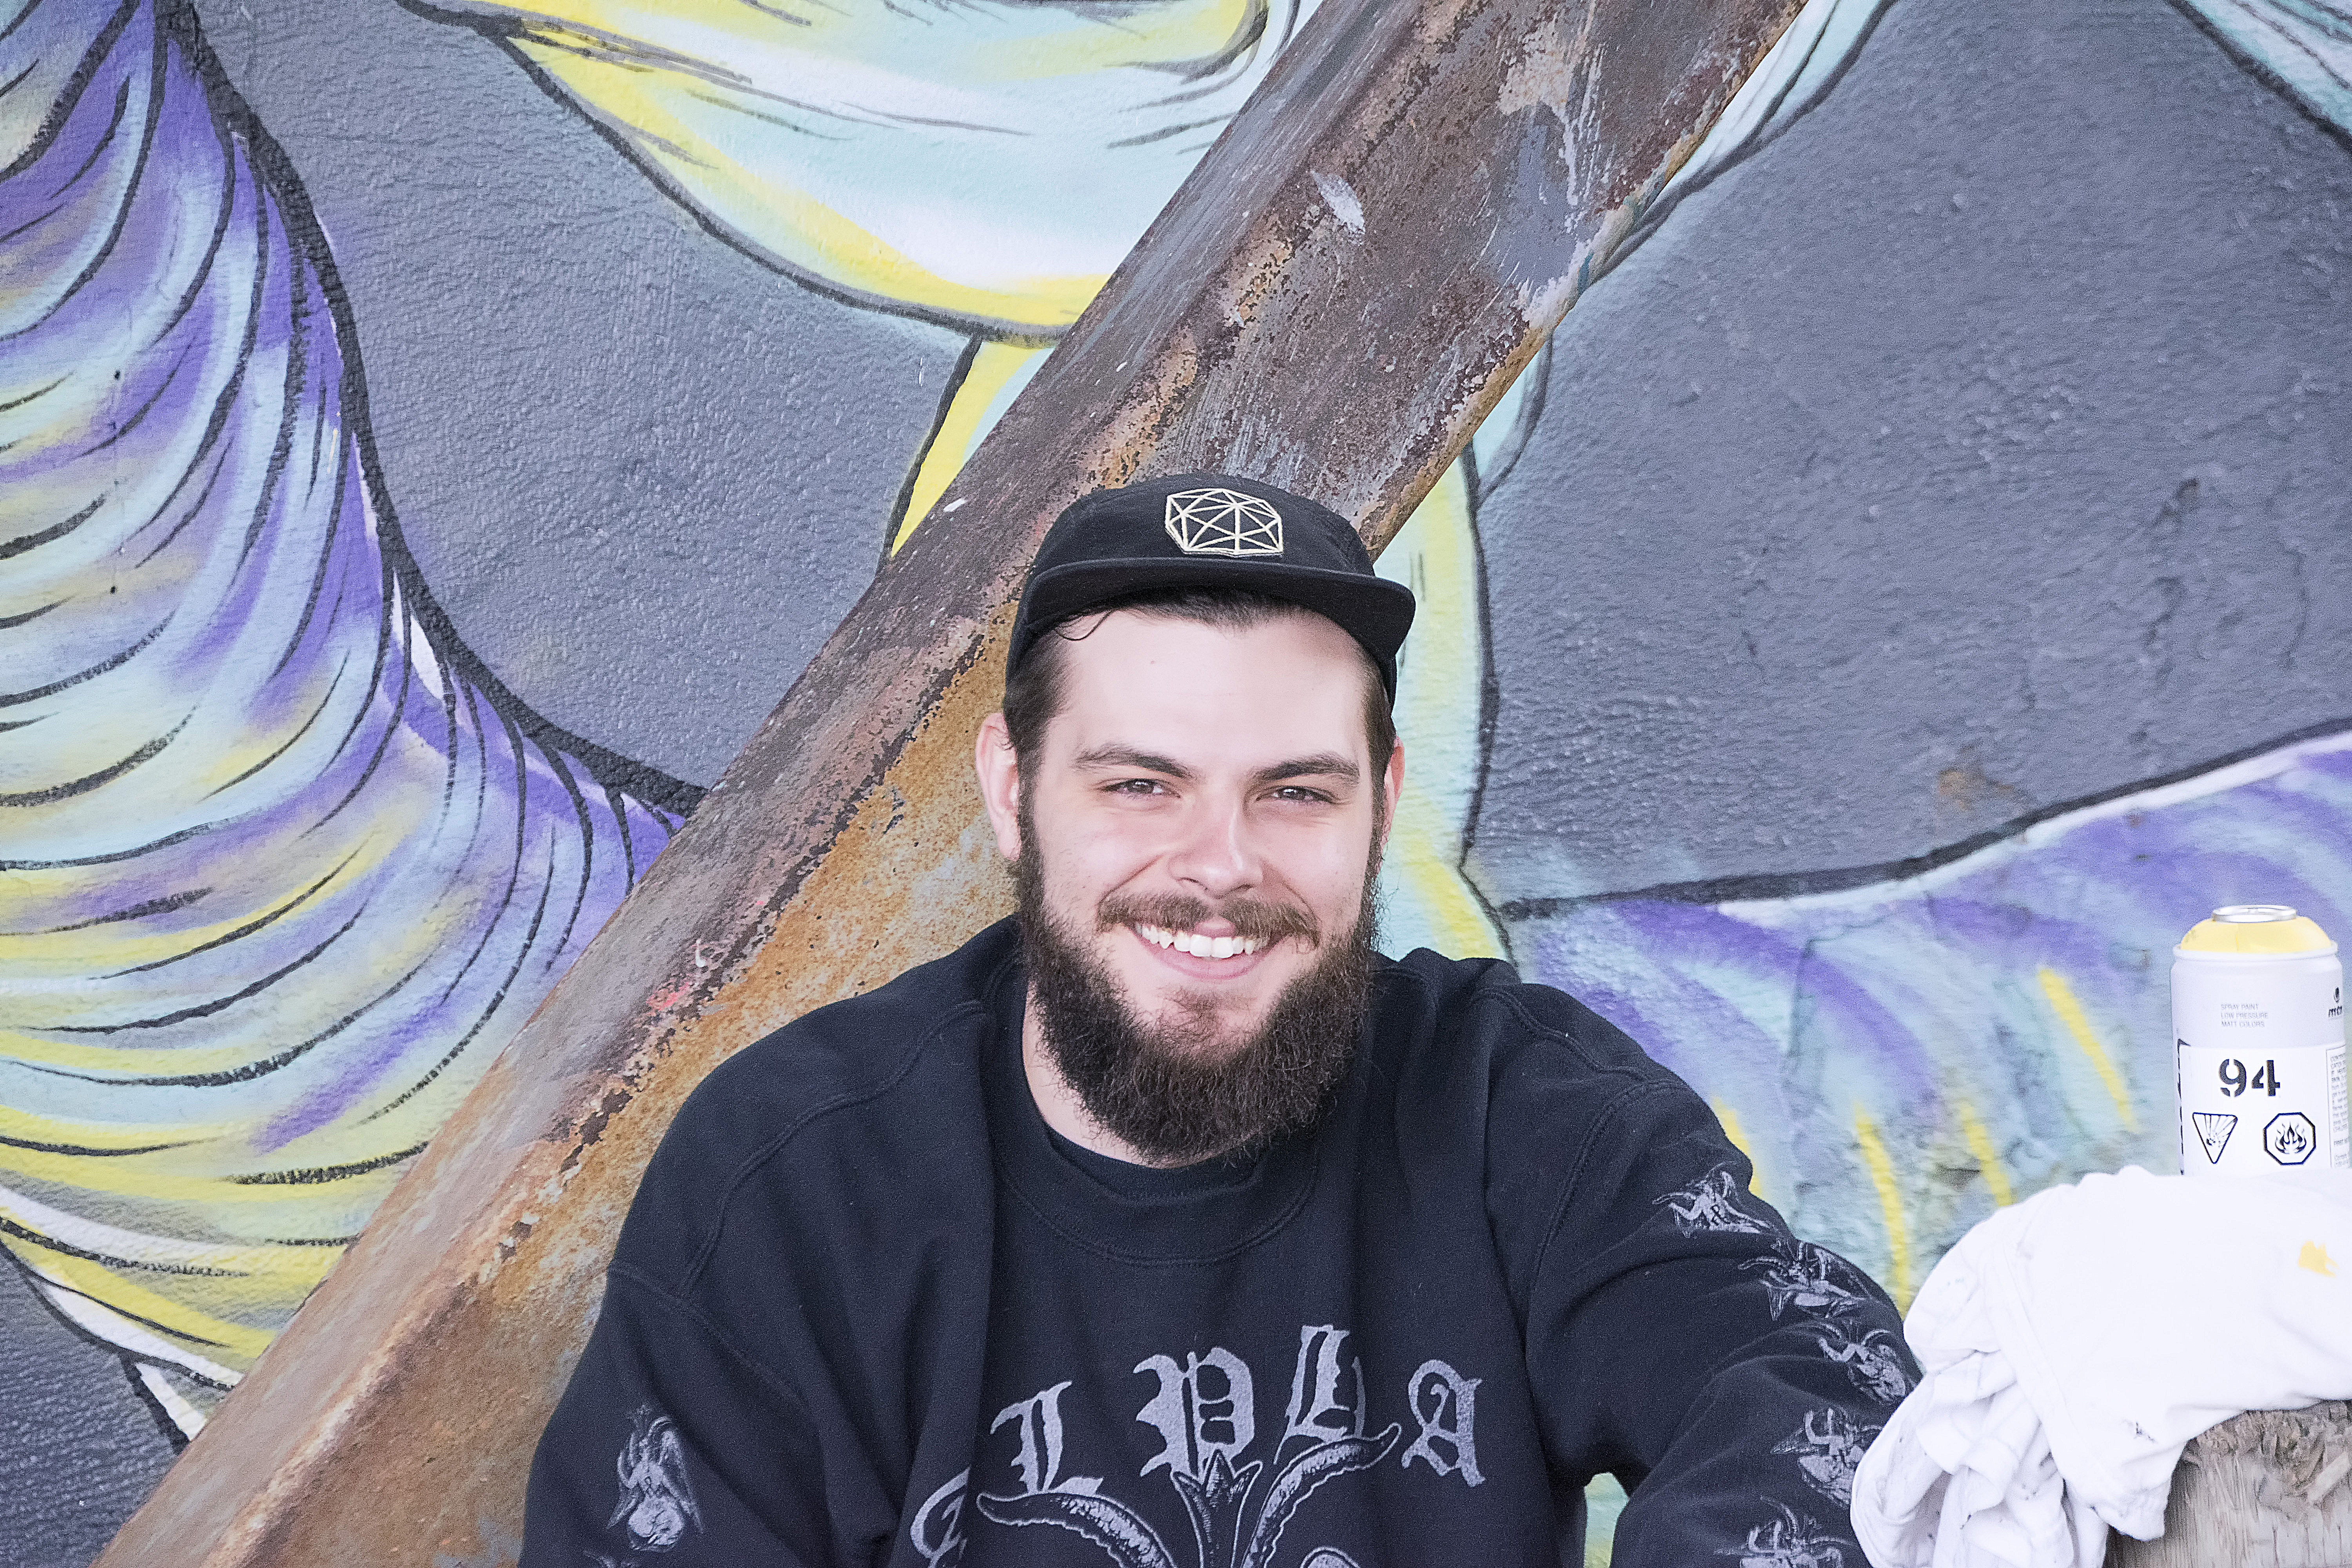
people, urban, color, graffiti, art, fun, canada, quebec, sherbrooke, urbain, amalgam